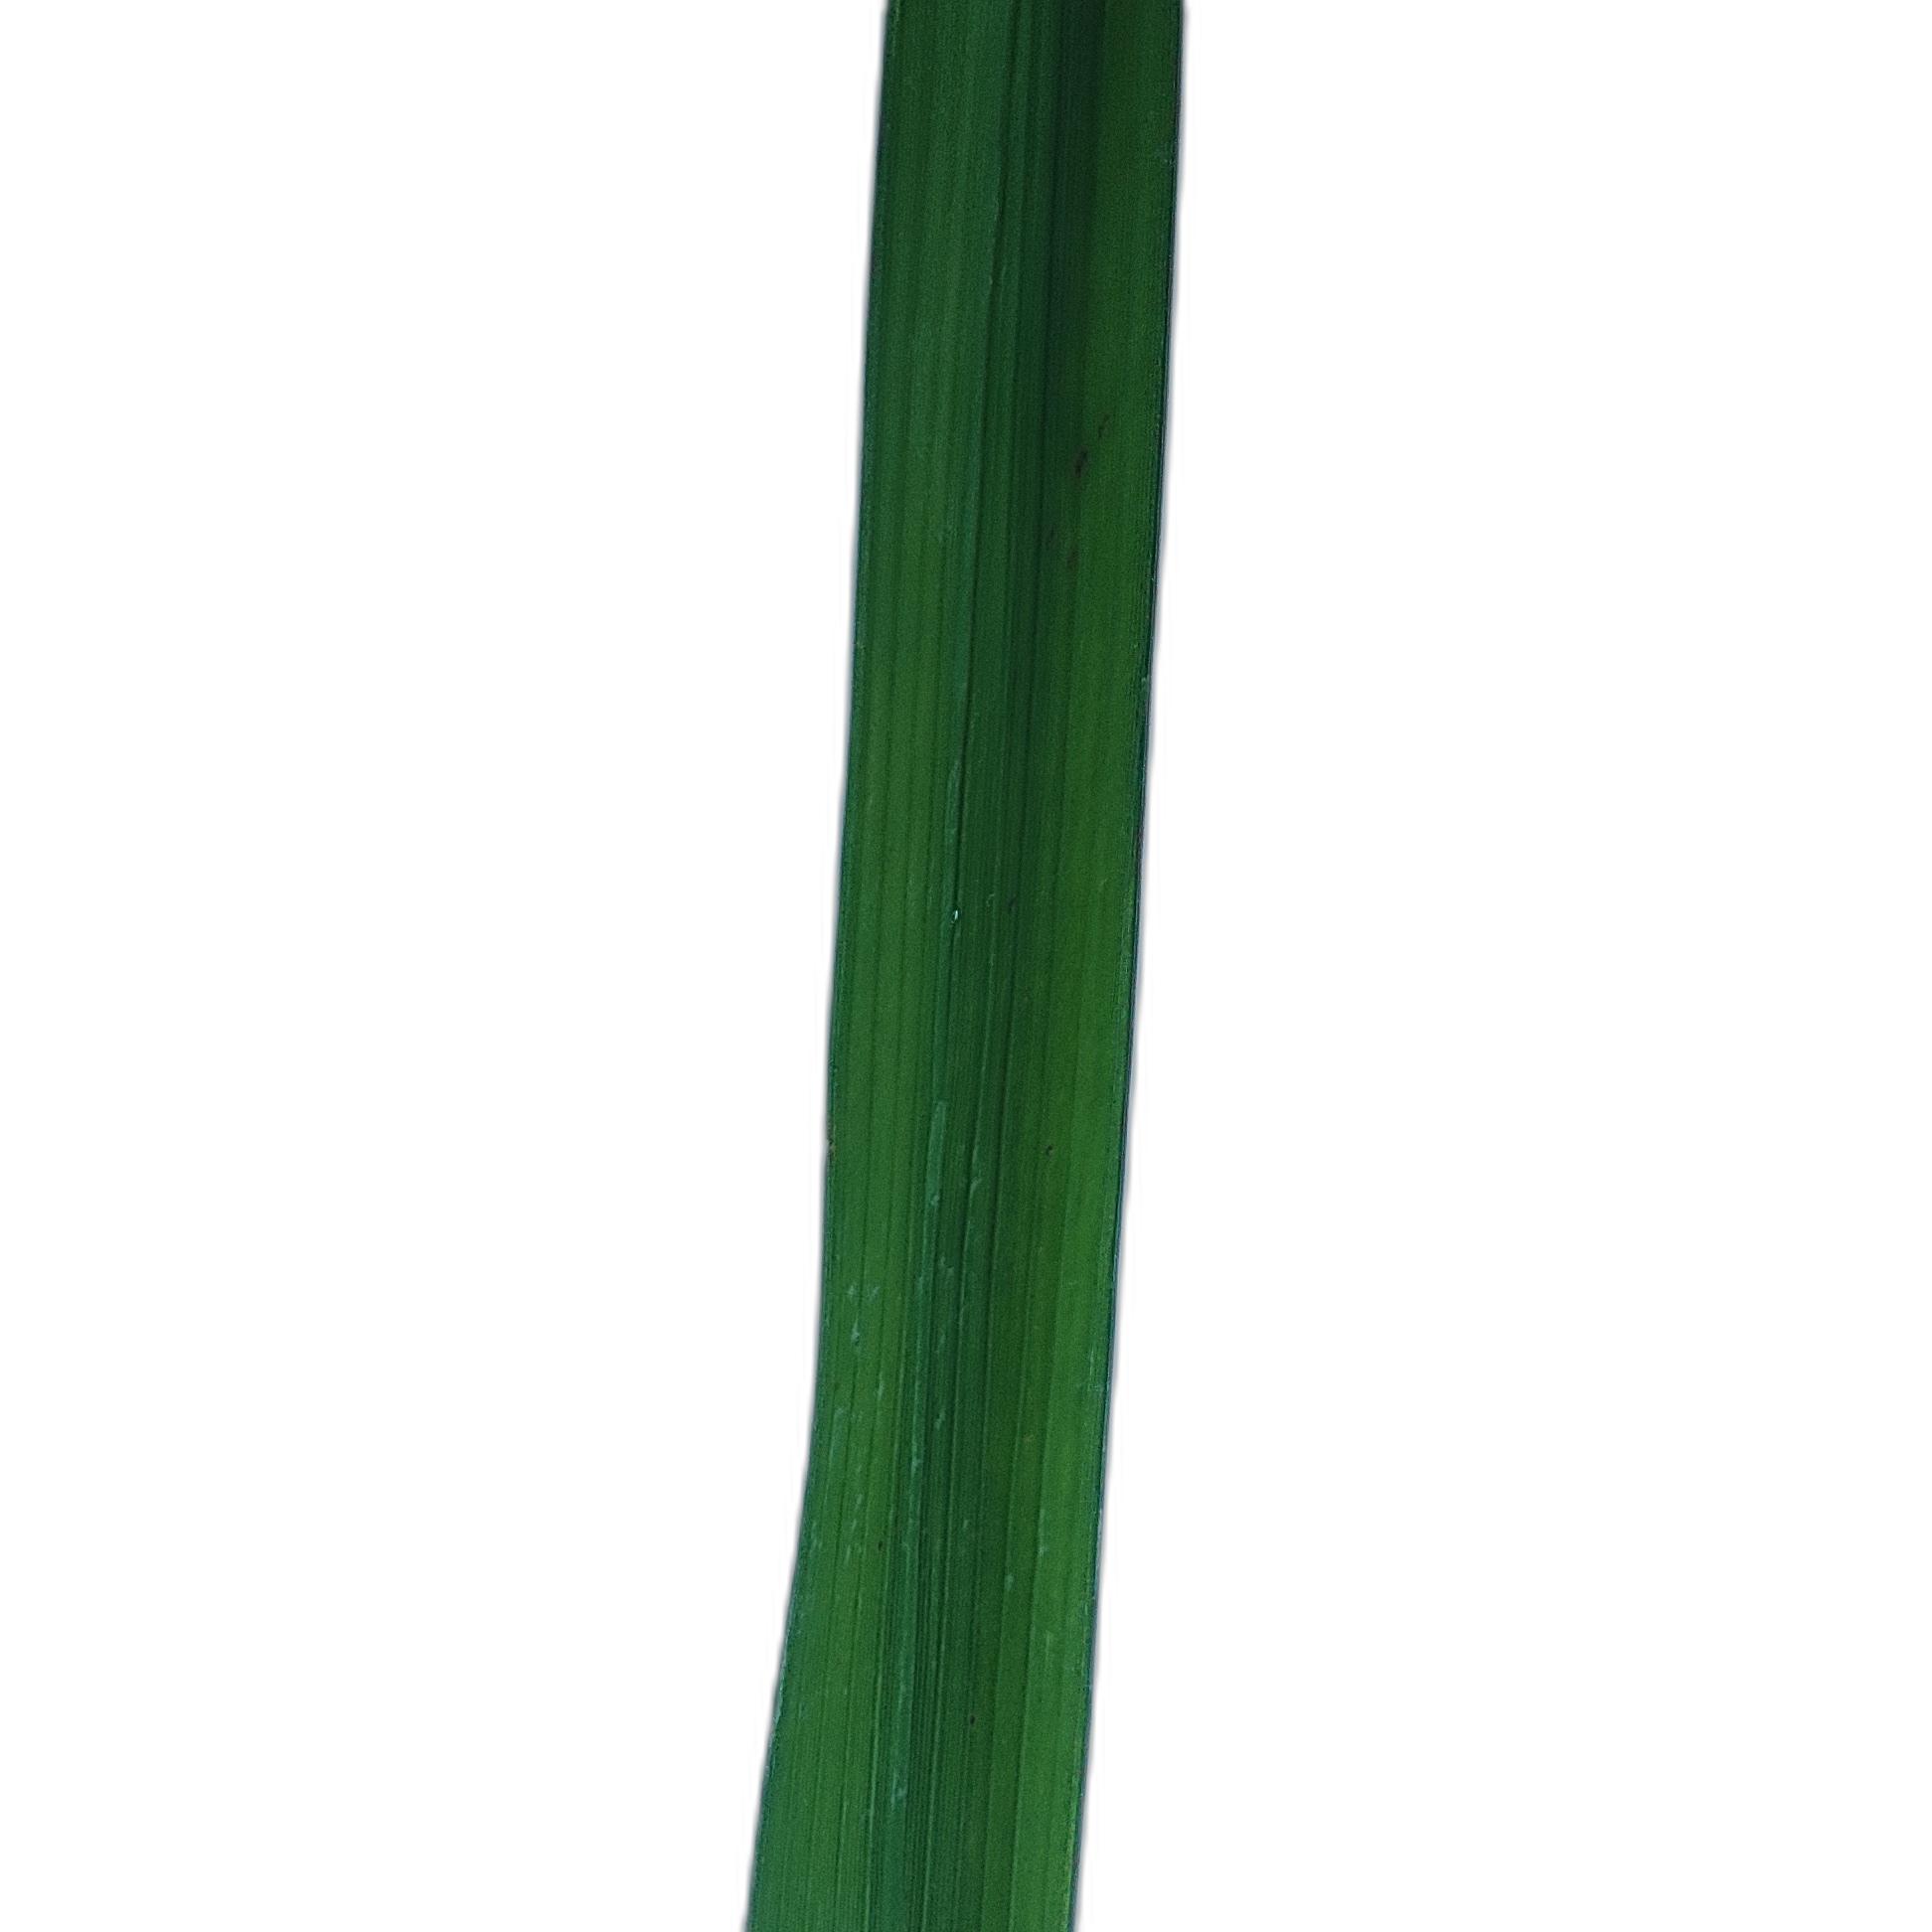
Label: Healthy